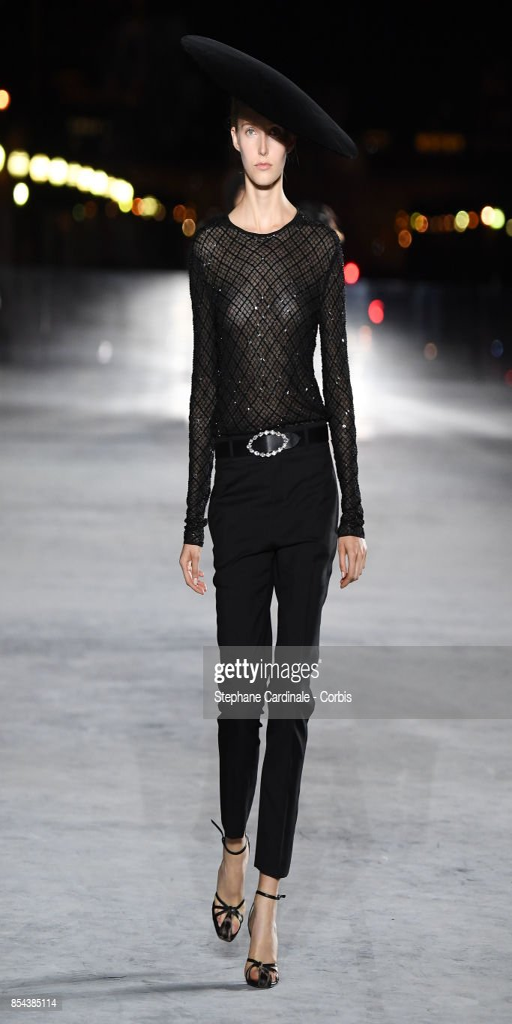
a model walks the runway during the show as part .